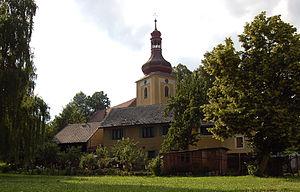
Chodský Újezd est une commune du district de Tachov, dans la région de Plzeň, en Tchéquie. Sa population s'élevait à 388 habitants en 2018.